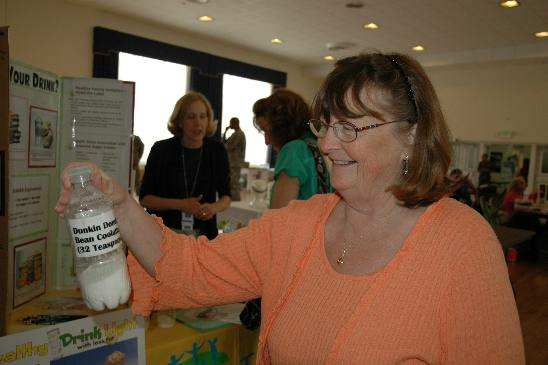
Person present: Yes